Conspiracies in ancient Egypt

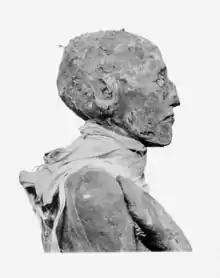
Mummy of Ramesses III (side view).

In the 32nd year of Ramesses III's reign, a major coup attempt known as the Harem Conspiracy was launched with the aim of replacing the designated heir, the future Ramesses IV, son of Queen Iset, with Prince Pentawer, son of Queen Tiye, a secondary wife. This event is attested in several ancient documents, most notably the "Judicial Papyrus of Turin" and the "Papyrus Harris". In 2012, medical imaging of Ramesses III’s mummy revealed a deep throat wound, consistent with having been fatally cut, suggesting that the assassination attempt may have succeeded despite official records indicating otherwise. The textual sources, which rely heavily on formulaic and euphemistic language, do not clearly acknowledge the king’s murder, likely reflecting an unwillingness to directly record such a regicidal act. The conspiracy involved a wide network of individuals, including many high-ranking members of the royal harem. Armed forces were mobilized to march on the palace, and the plot extended into the provinces, where conspirators recruited agents to foment unrest. Despite the scope of the conspiracy, Queen Tiye’s faction failed to place Prince Pentawer on the throne. Ramesses IV, having secured his succession, convened a tribunal of twelve judges to prosecute the conspirators. Approximately thirty individuals were found guilty, both for their direct involvement and for complicity. Twenty-two were executed, and eleven—including Prince Pentawer—were allowed or compelled to commit suicide. The conspiracy also reflected a broader erosion of central authority. During the trial, three judges and two police officers were found to have accepted bribes—allegedly in the form of promises of illicit harem gatherings—and were punished by the mutilation of their noses and ears. A supernatural dimension also played a role in the conspiracy. The plotters enlisted the services of priests skilled in witchcraft, aiming to weaken the king's spiritual protection. In Egyptian royal ideology, the pharaoh was identified with the sun god Ra, while sedition was equated with the chaos serpent Apep. To undermine this divine order, magical acts were reportedly used to neutralize the palace guards and dismantle the ritual protections surrounding the king.